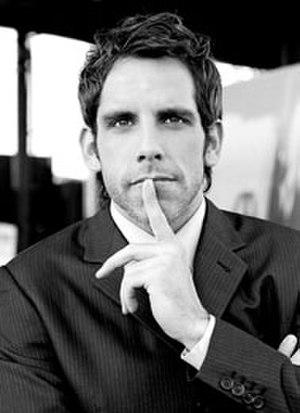
The Ben Stiller Show est une émission de télévision humoristique américaine en treize épisodes de 23 minutes créée par Ben Stiller et Judd Apatow et diffusée du 27 septembre 1992 au 17 janvier 1993 sur le réseau Fox.
Ben Stiller [bɛn ˈstɪlɚ] est un acteur, humoriste, réalisateur, scénariste et producteur de cinéma américain né le 30 novembre 1965 à New York.
Mon beau-père et moi ou La Belle-Famille au Québec est un film américain réalisé par Jay Roach, sorti en 2000. C'est le premier film de la série Mon beau-père.